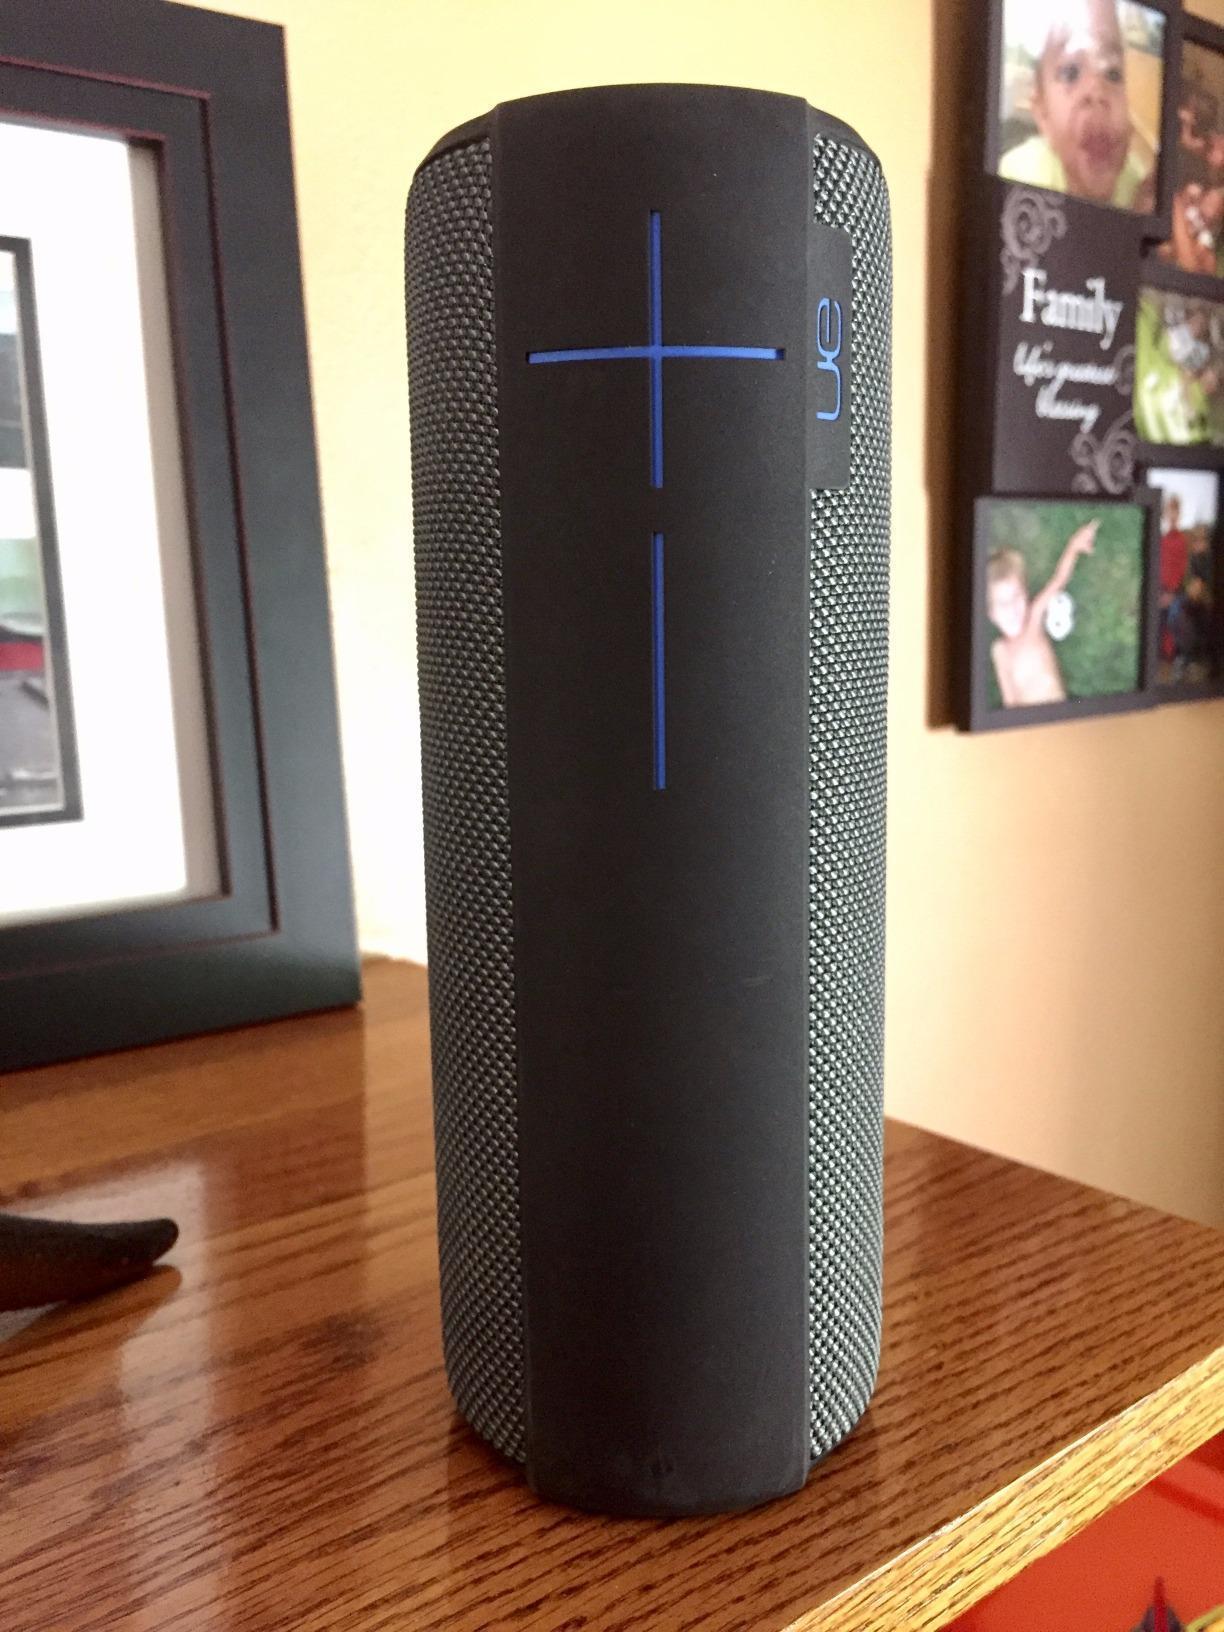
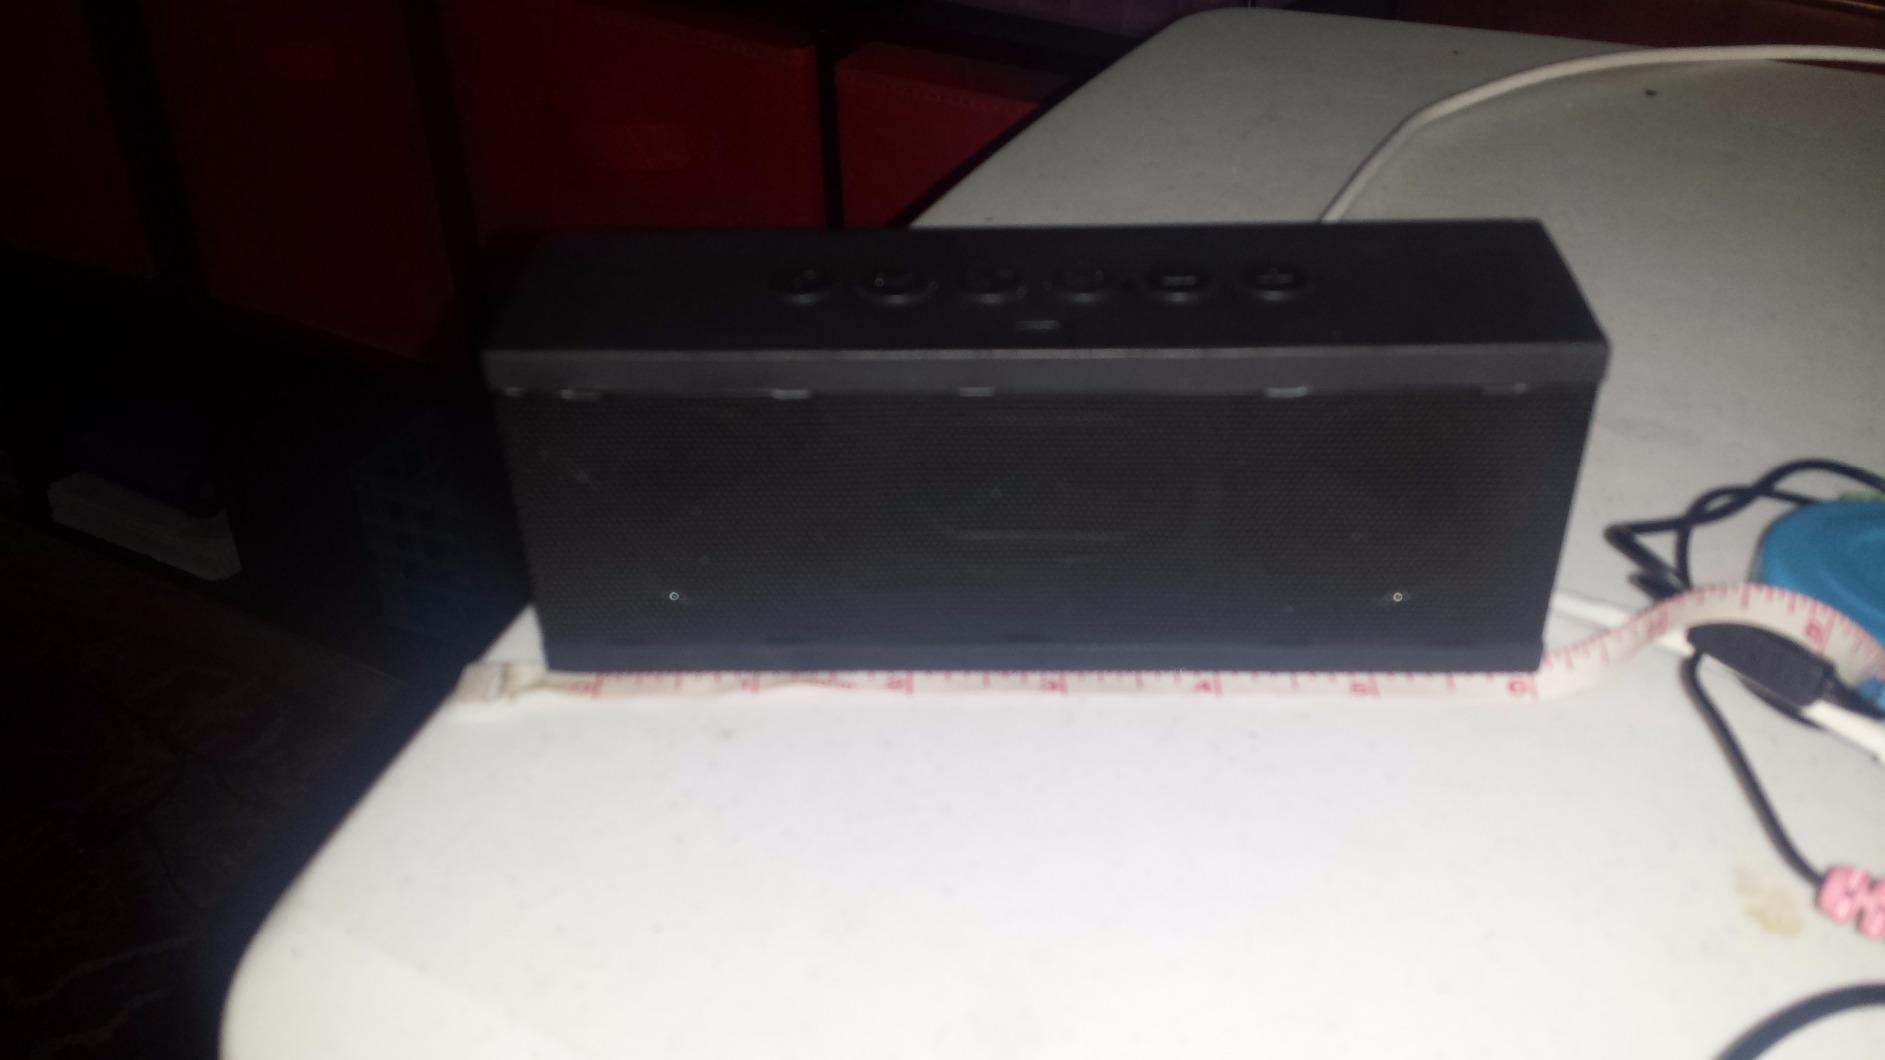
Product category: speaker
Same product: no